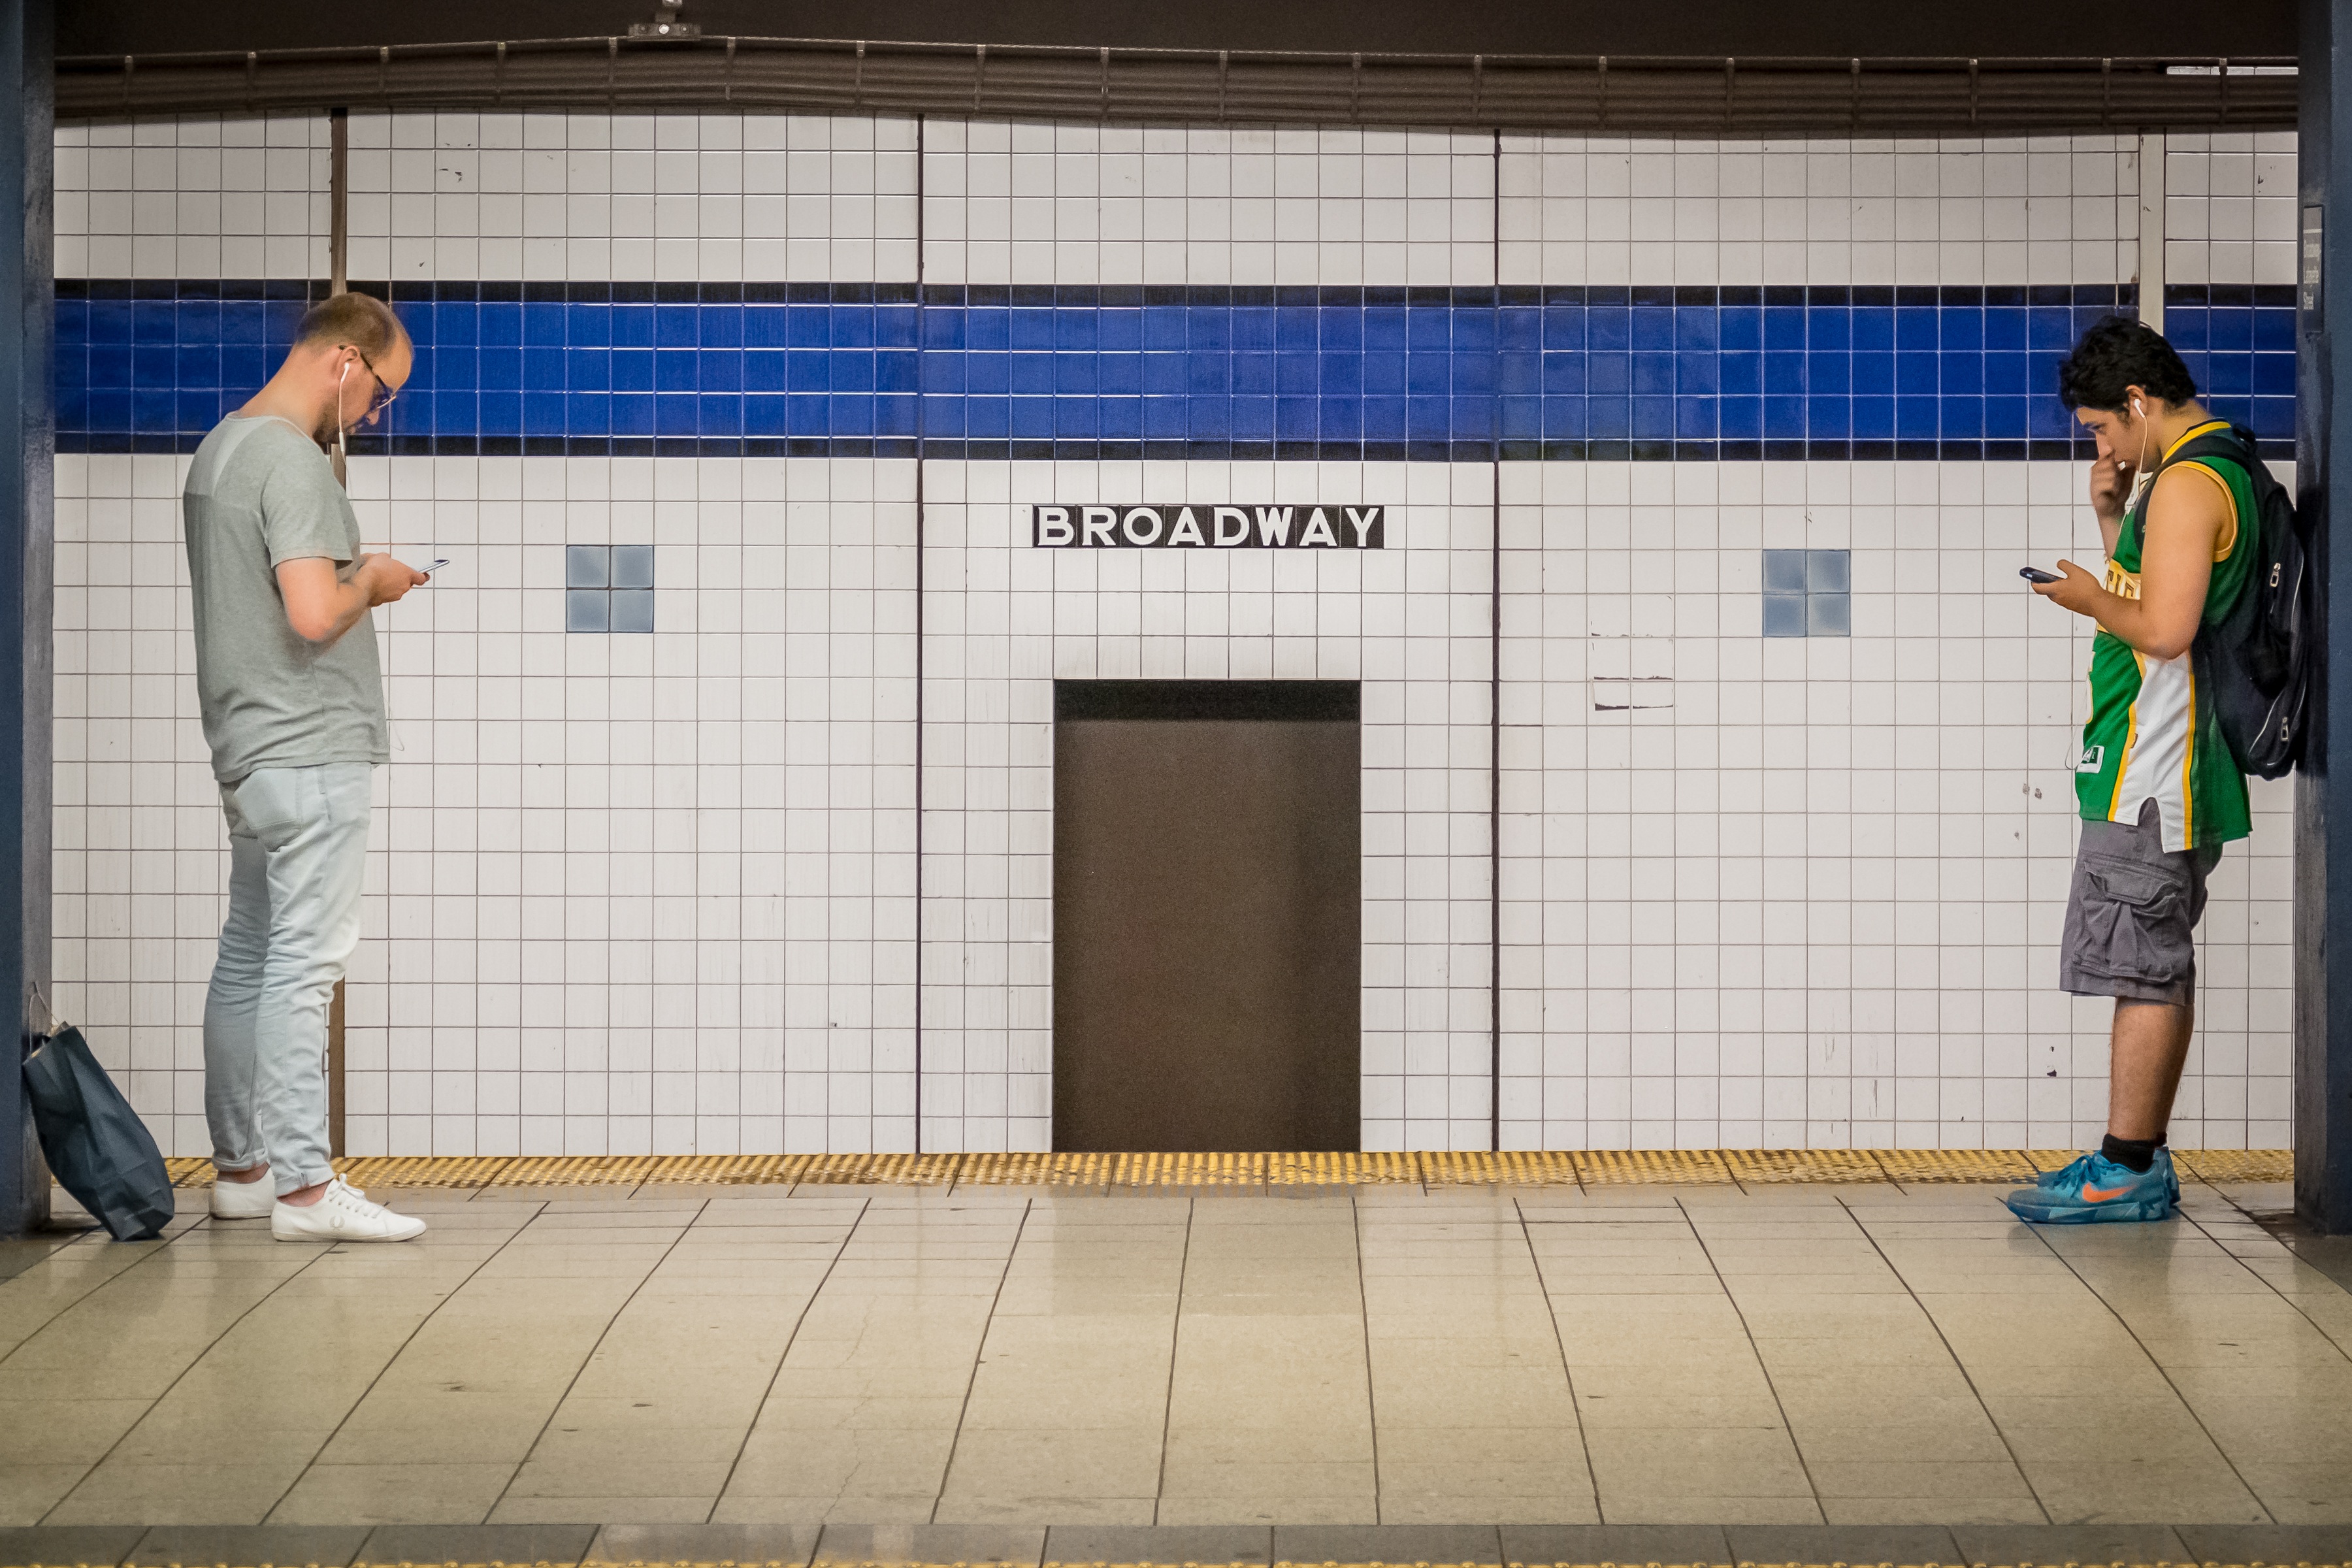
music, urban, manhattan, male, subway, metro, nyc, phone, station, two, playing, men, new, york, 2, listen, broadway, shooting range, ear phone, sport venue